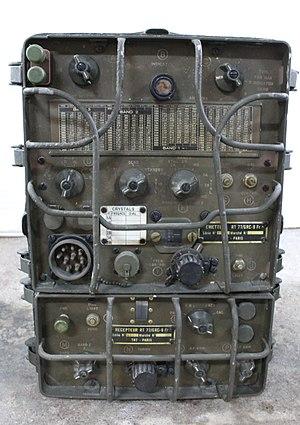
Le Joint Electronics Type Designation System, ou JETDS, qui était précédemment connu sous le nom de Joint Army-Navy Nomenclature System, ou AN System, JAN System, est une méthode développée par le Département de la Guerre des États-Unis pendant la Seconde Guerre mondiale pour affecter une désignation non-classifiée à de l'équipement électronique. En 1957, le JETDS fut formalisé sous la forme du document MIL-STD-196.
Le AN/GRC-9 ou AN/G.R.C.9 ou ANGRC9 est un émetteur-récepteur à modulation d’amplitude militaire de conception américaine. L'émetteur et le récepteur eux-mêmes sont nommés RT-77. Il est surnommé Angry Nine aux États-Unis.